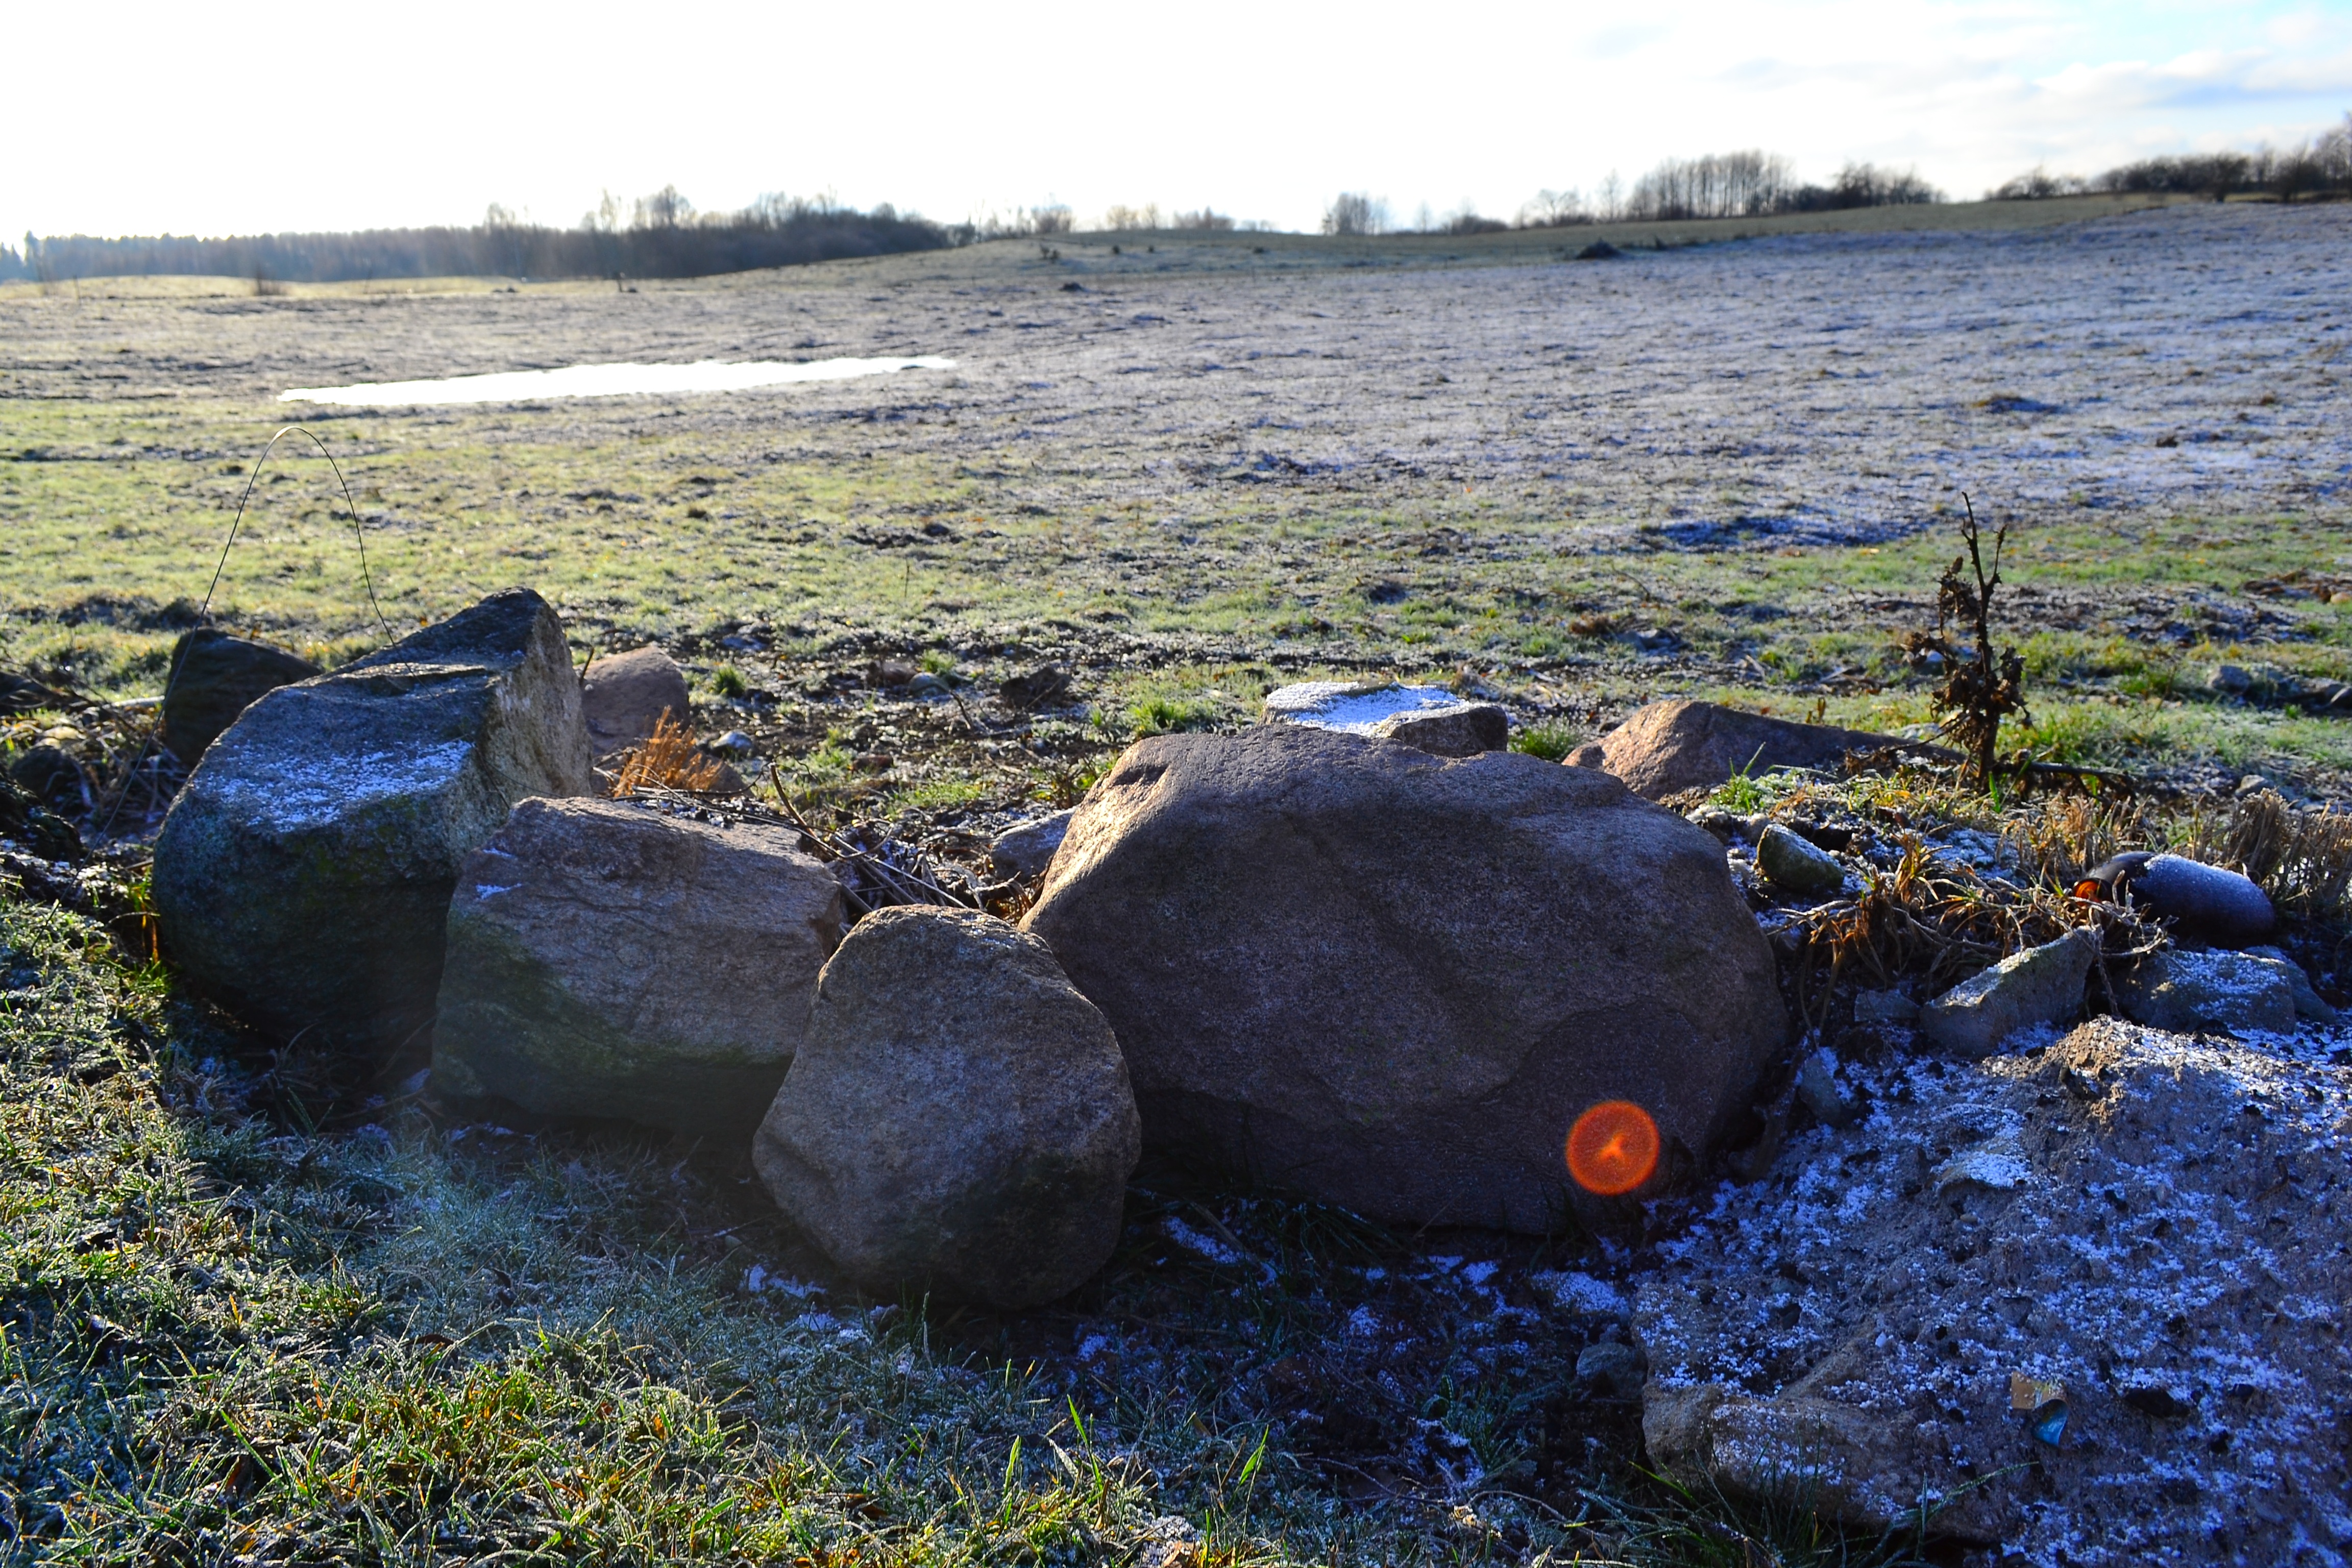
sea, coast, rock, wilderness, winter, field, shore, frost, pond, wetland, boulder, the stones